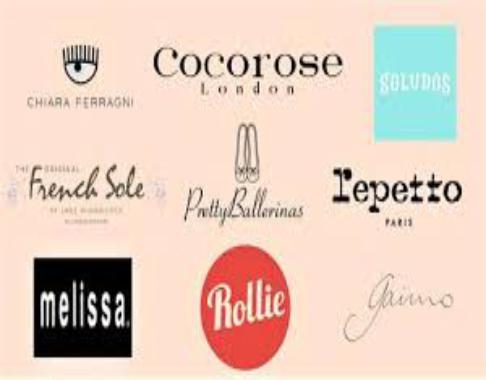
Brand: French Sole
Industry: Clothes